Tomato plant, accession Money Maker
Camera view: bottom (45 deg); turntable rotation: 240 degrees
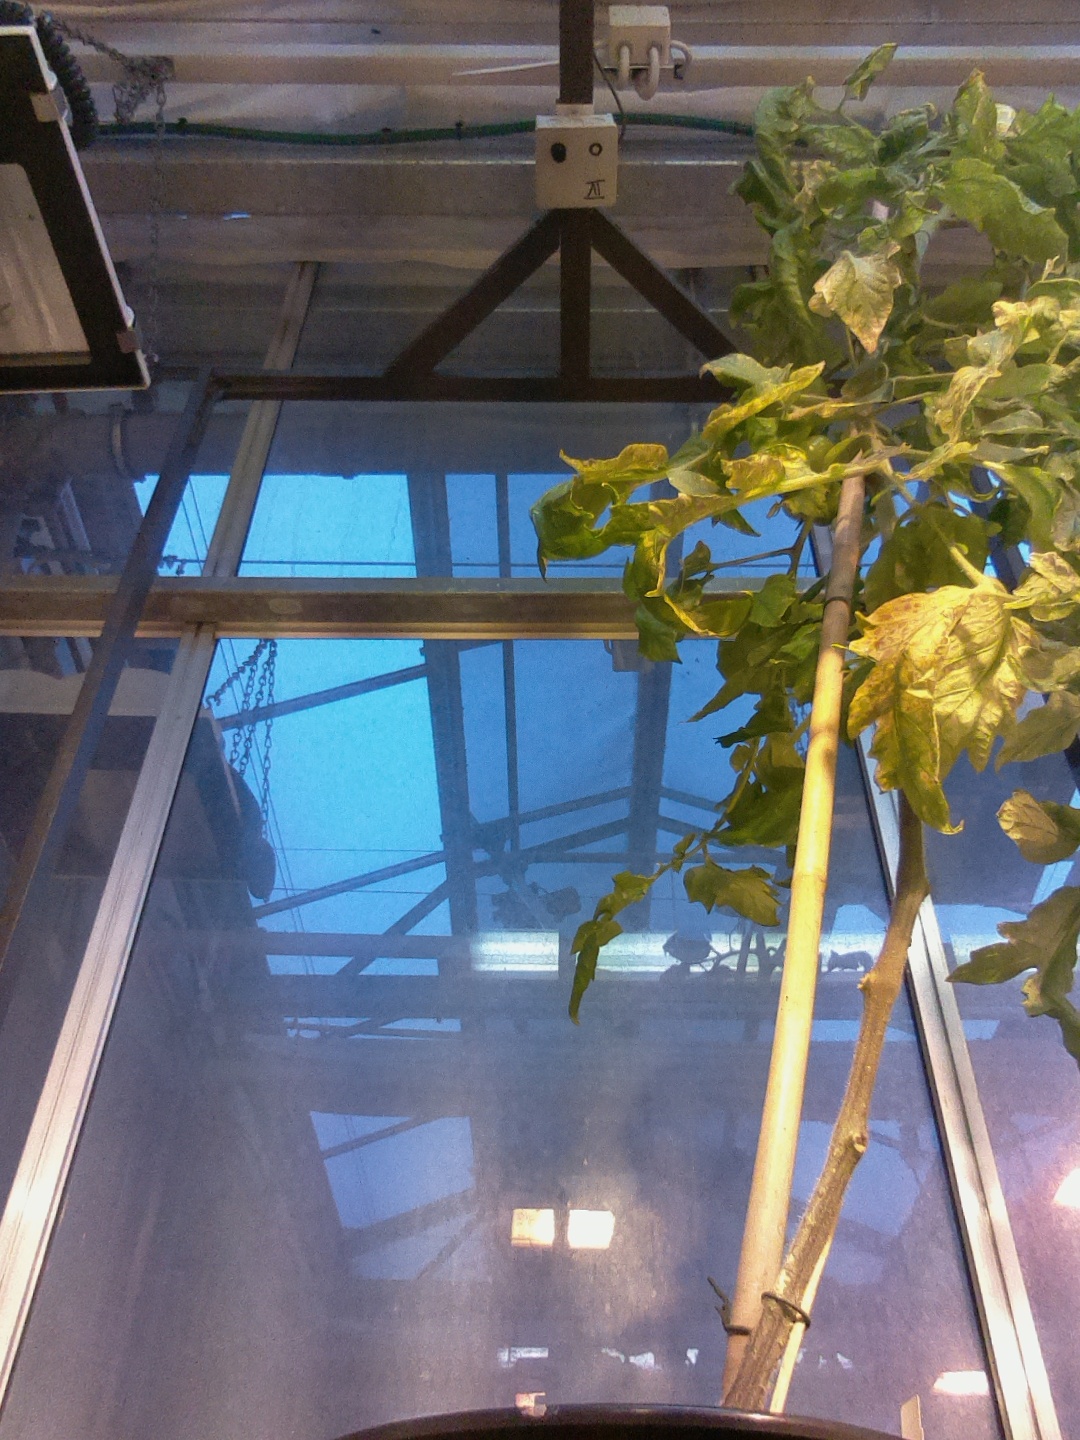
BBCH growth stage 77: 70%-80% of final fruit size